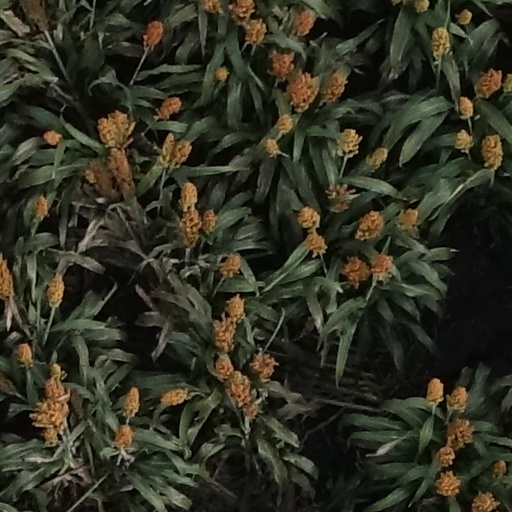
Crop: sorghum